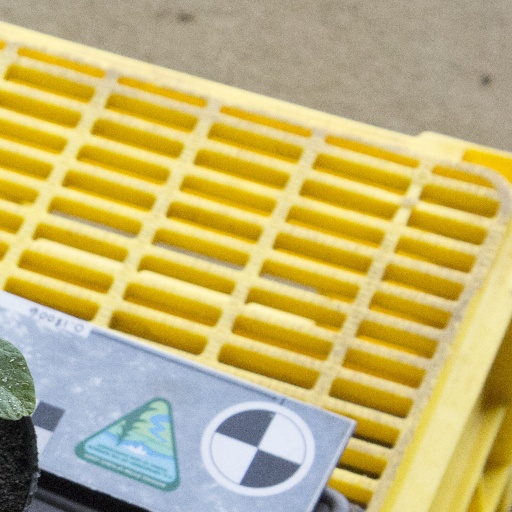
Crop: soybean